Kamimaezu Station

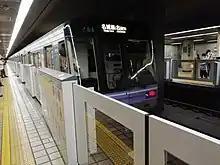
Platform of the Meijō Line (2020)

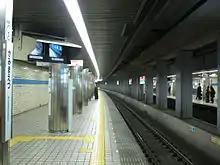
Platform of the Tsurumai Line (2010)

The station is located in the south eastern corner of the Osu Shopping Arcade area (大須商店街, "Ōsu Shōtengai").